Antonette de Calangute

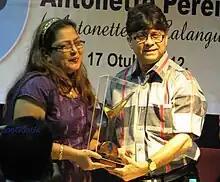
Pereira standing next to Prince Jacob at the 'Meet the Artiste' event, 2012

Pereira is a recipient of the Kala Academy award. Her contributions to Konkani culture were recognized with the Dalgado Cultural award in 2012, which honored her lifetime achievements. Pereira's performances in various "tiatrs" have earned her widespread praise and admiration. Her role in the tiatr "100 Vorsam" garnered significant recognition, including a second prize in the acting category for female performers. Her portrayal in the "tiatr Dha Lakh", directed by Menino de Bandar, was highly acclaimed.